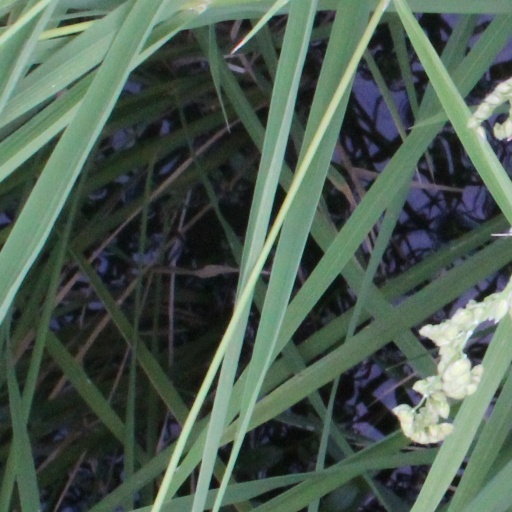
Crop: rice